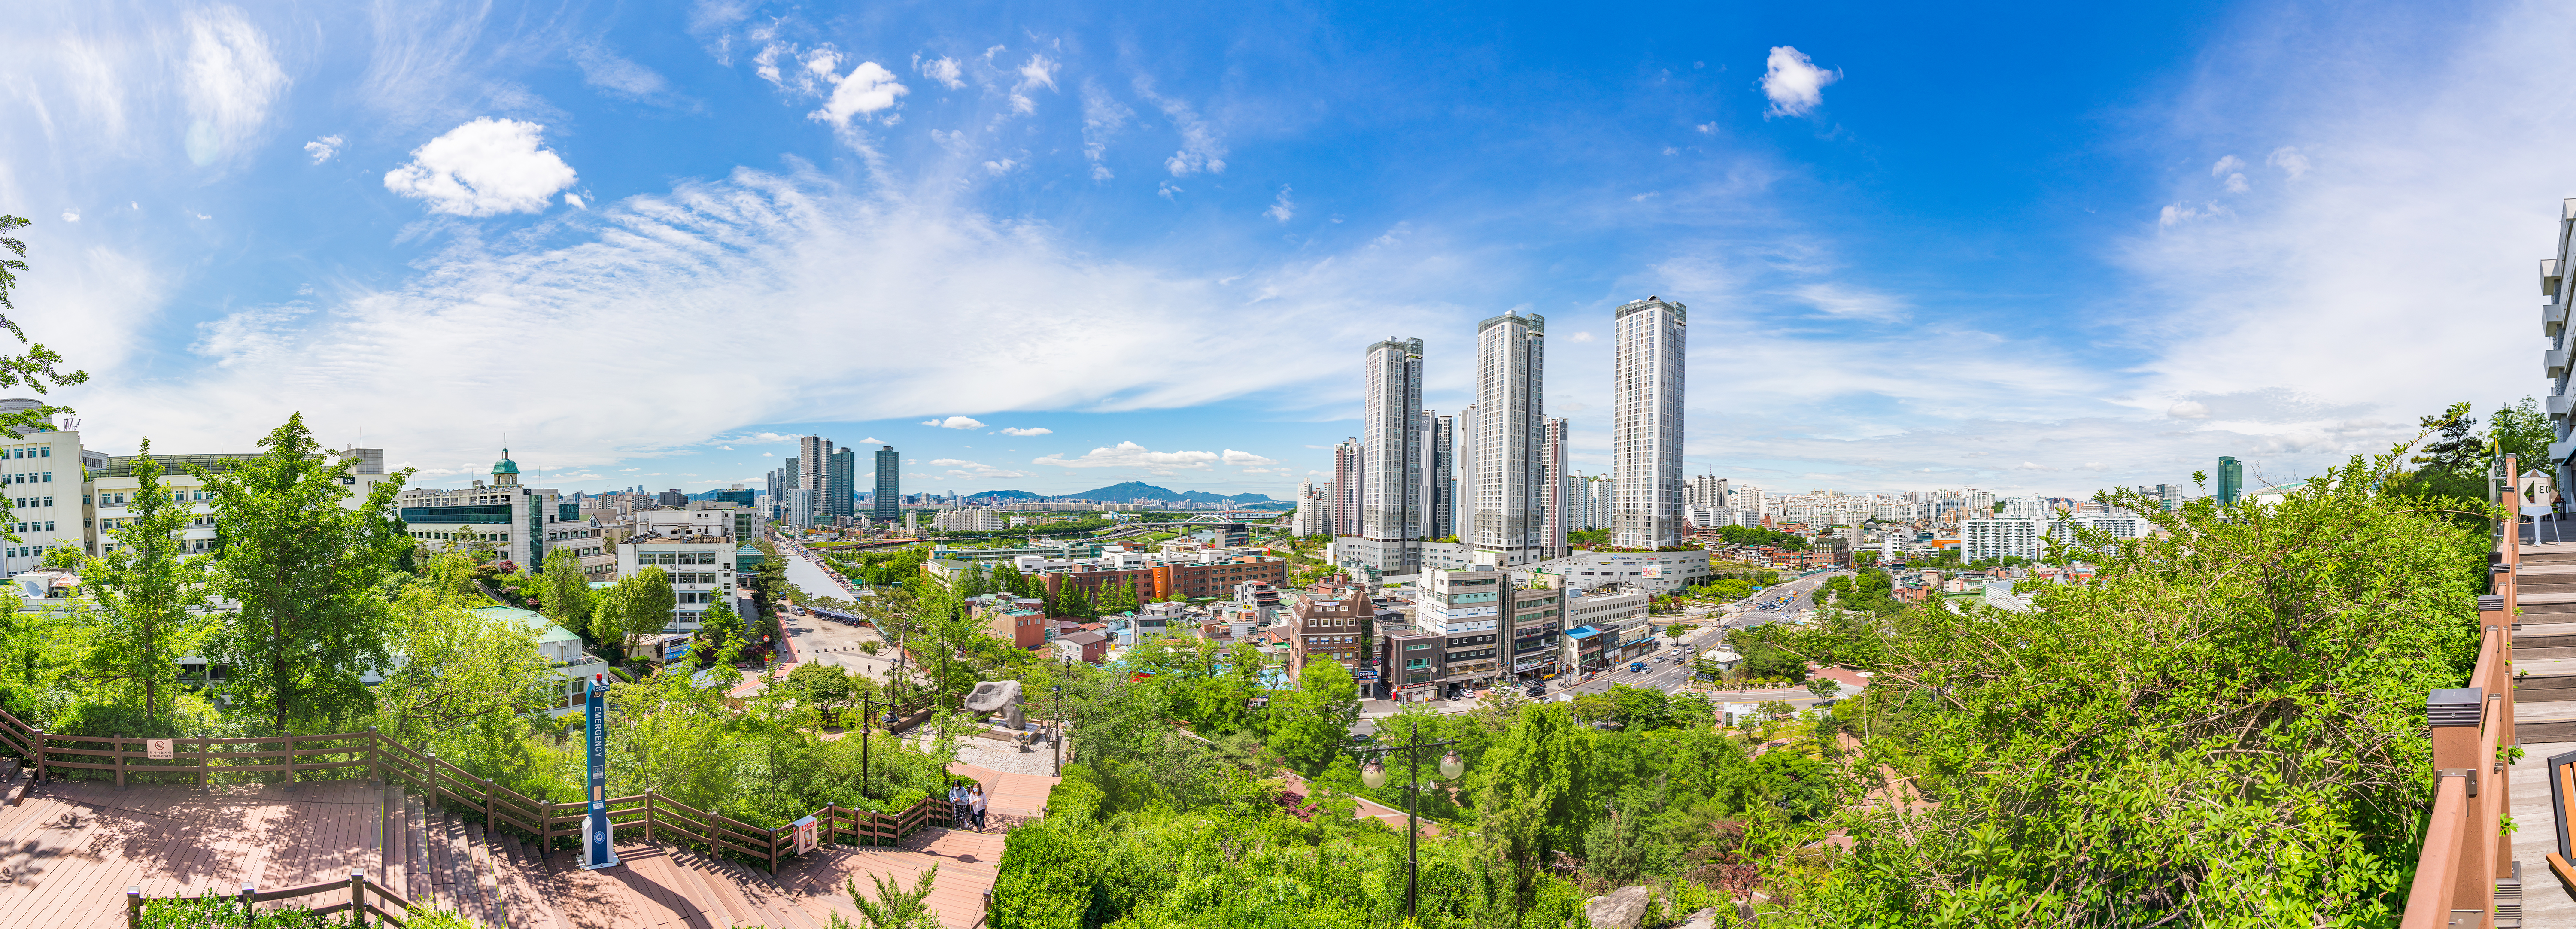
korea, seoul, Wangsimni, Hanyang University, apartment, city, panorama, summer, daytime, sky, tower block, metropolitan area, cloud, urban area, property, neighbourhood, cityscape, real estate, metropolis, tower, building, commercial building, skyscraper, horizon, mixed use, skyline, residential area, cumulus, Colorfulness, downtown, condominium, urban design, human settlement, meteorological phenomenon, suburb, headquarters, corporate headquarters